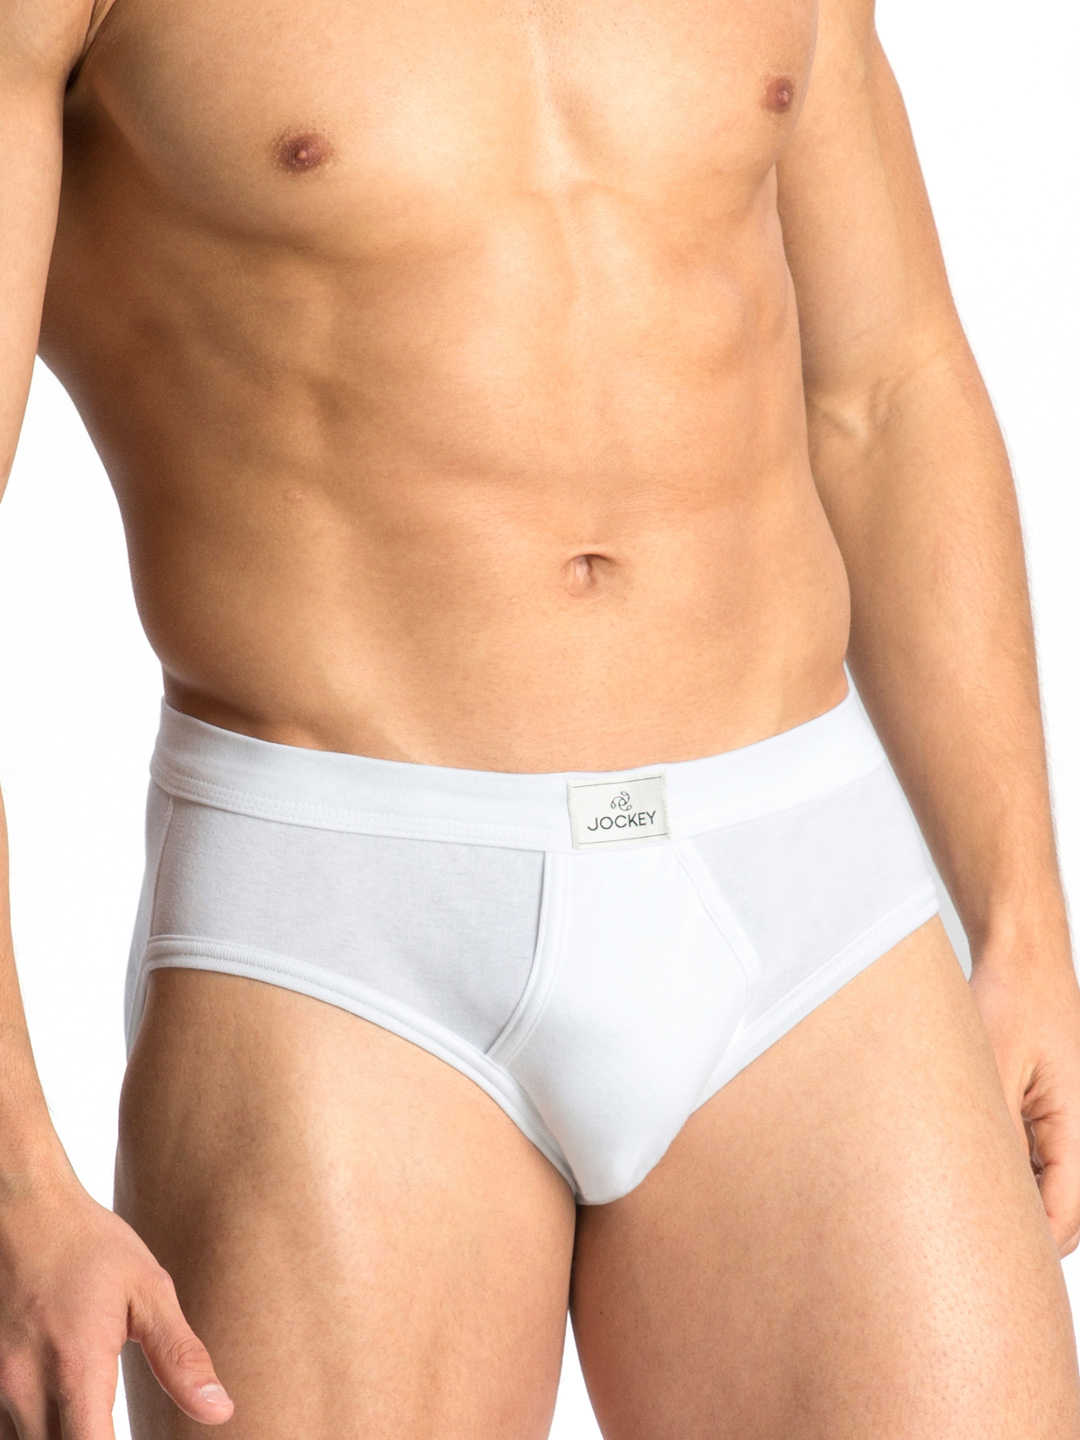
Jockey Men Gold Edition White Brief
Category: Apparel / Innerwear / Briefs
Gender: Men
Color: White
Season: Summer 2016
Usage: Casual